History of beer

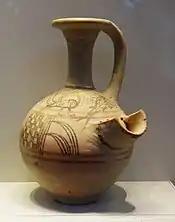
Philistine pottery beer jug

Beer is one of the oldest human-produced drinks. The written history of ancient Egypt and Mesopotamia records the use of beer, and the drink has spread throughout the world; a 3,900-year-old Sumerian poem honouring Ninkasi, the patron goddess of brewing, contains the oldest surviving beer-recipe, describing the production of beer from barley bread, and in China, residue on pottery dating from around 5,000 years ago shows that beer was brewed using barley and other grains.